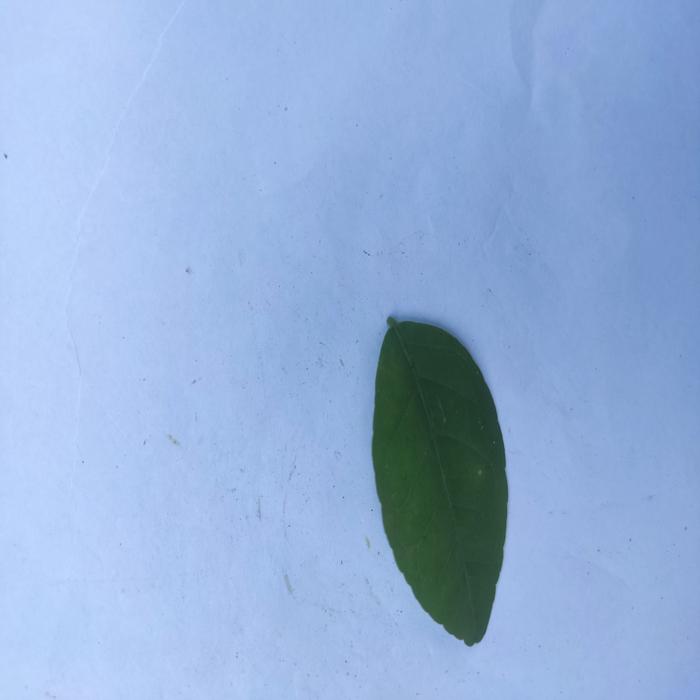
Crop: Aegle Marmelos
Leaf condition: Healthy_Leaf